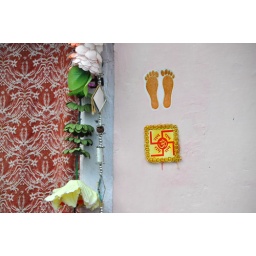
A door (with curtain) and adjoining wall in one of the narrow streets of Mussoorie, India.